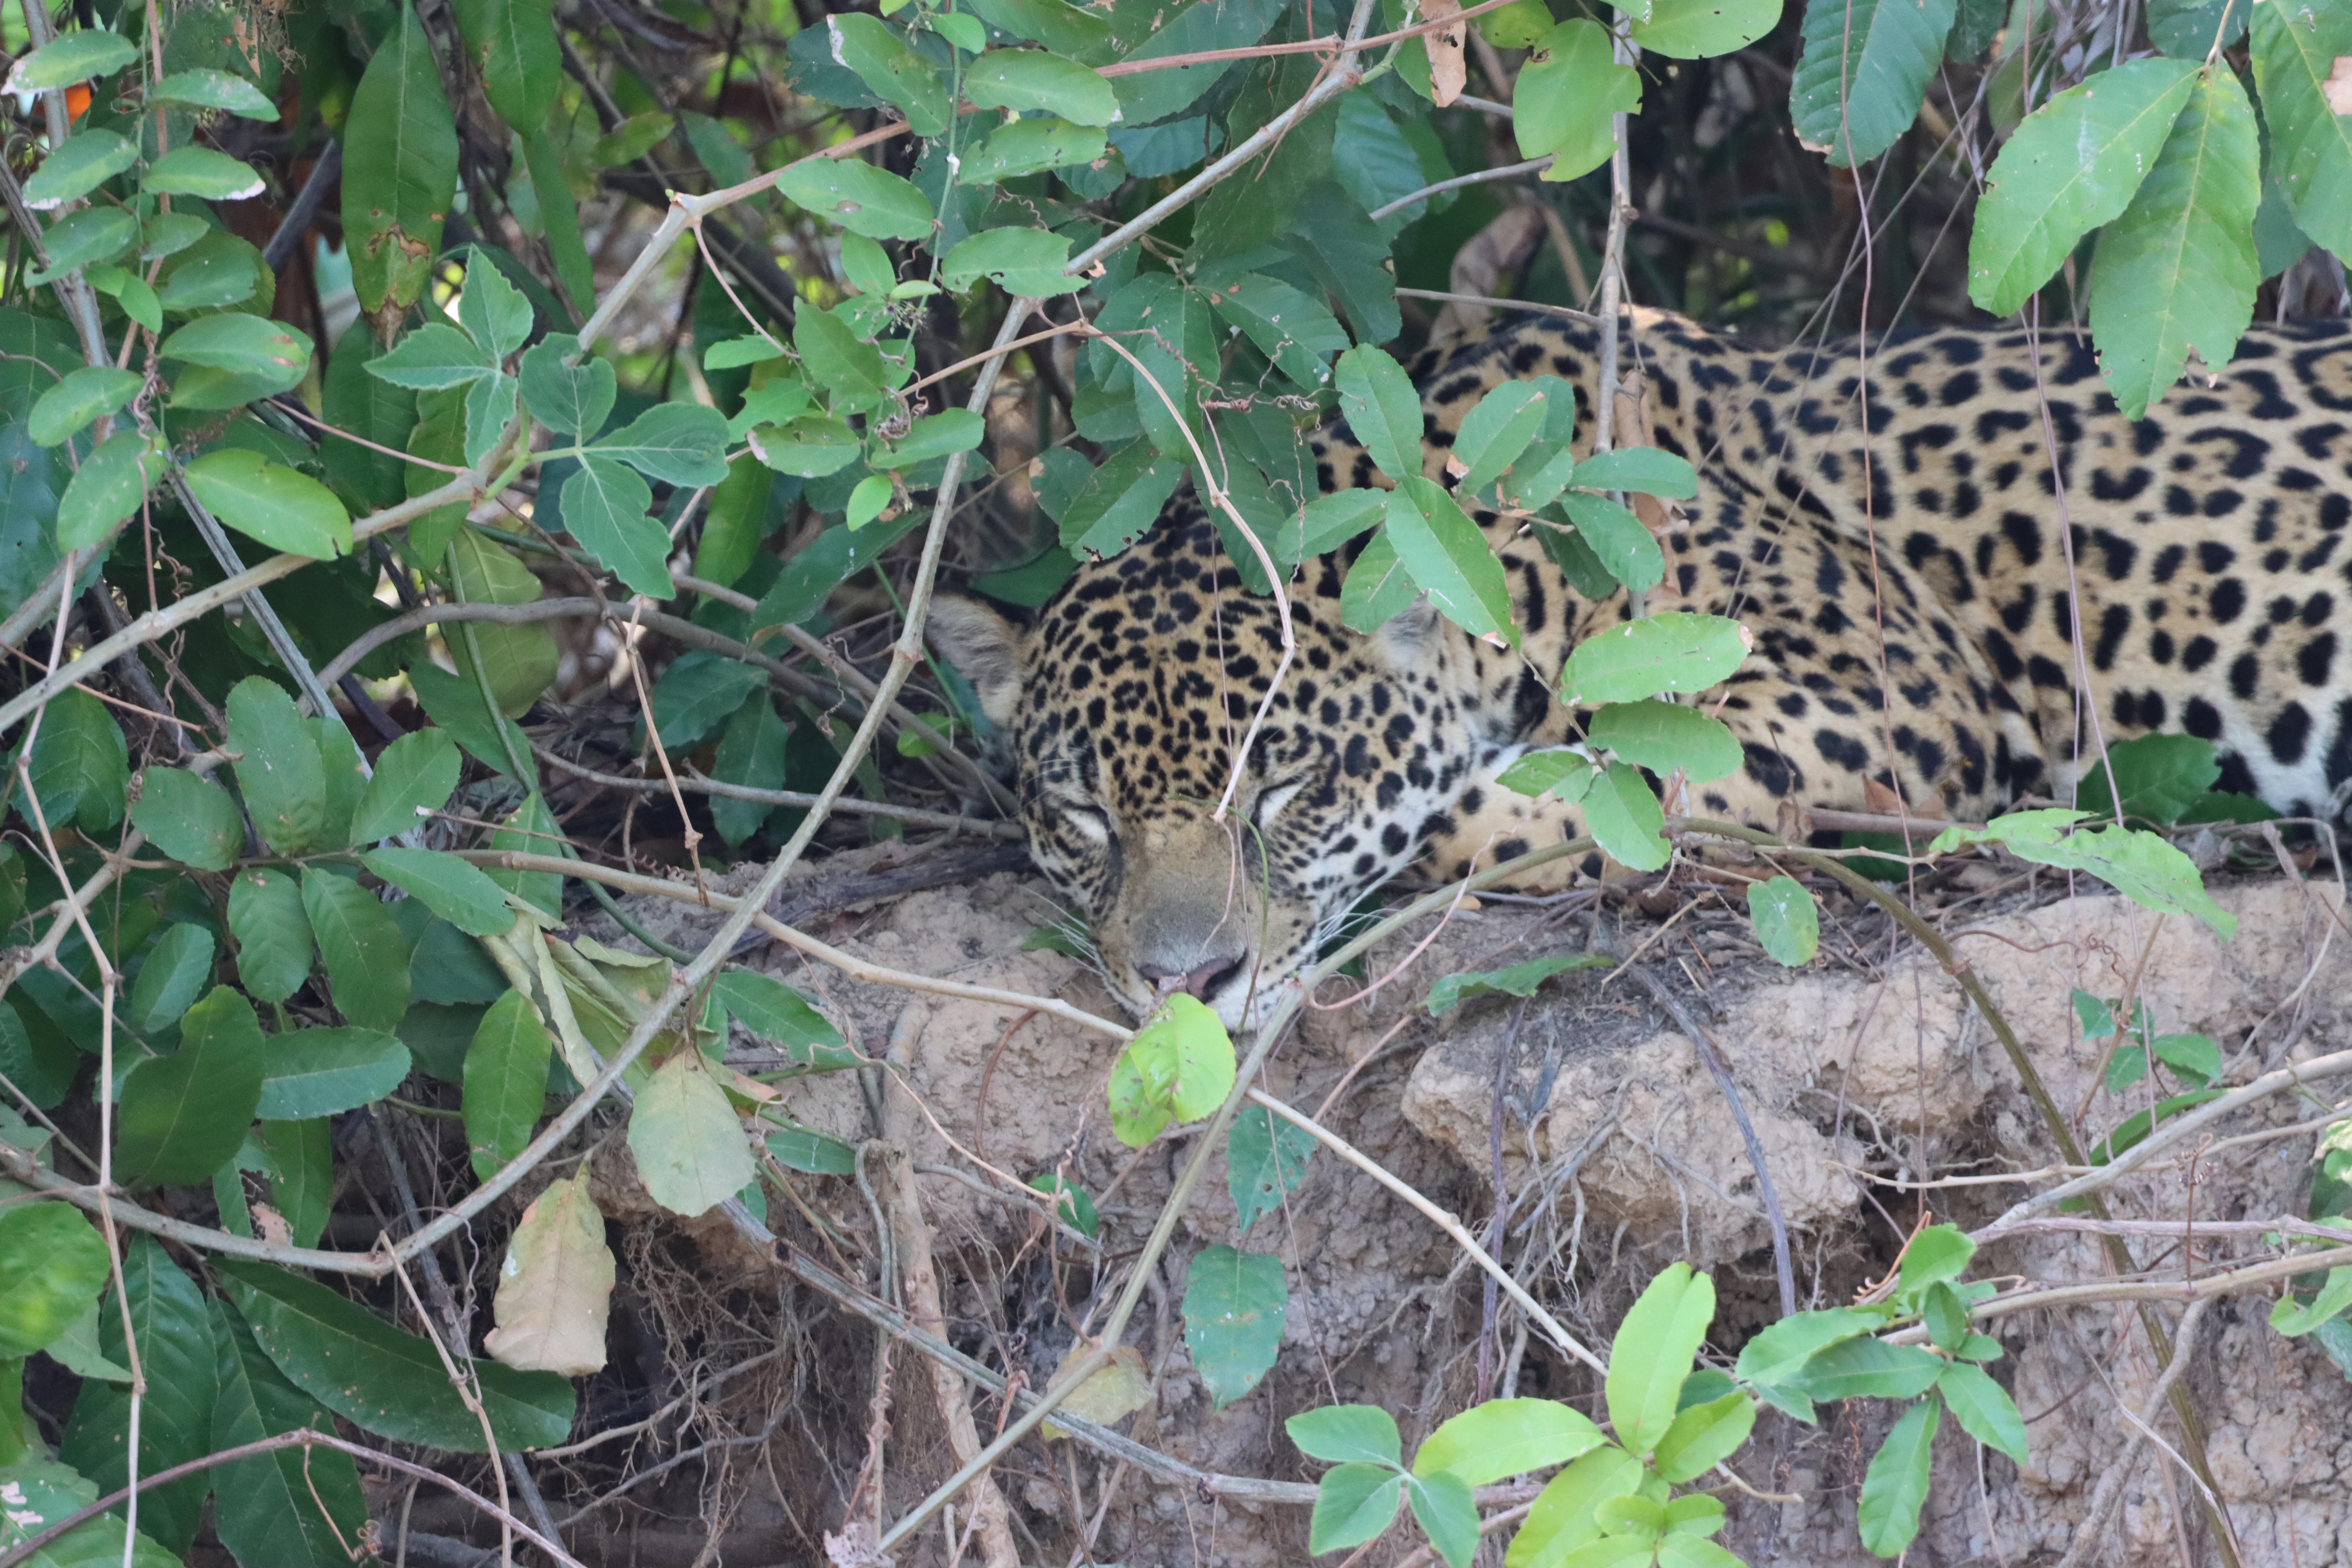
Jaguar: Guaraci